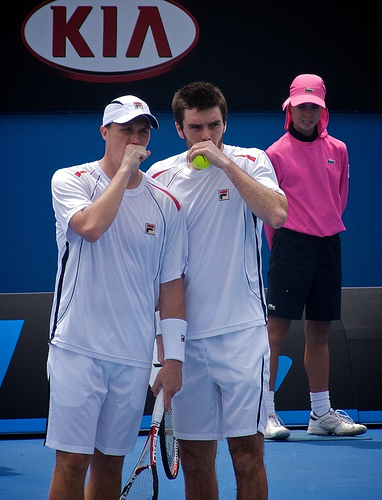
hai vận động viên tennis đang thảo luận